List of rivers of Fiji

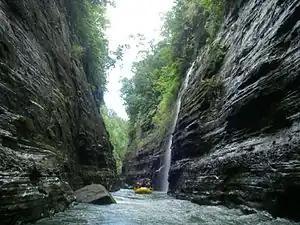
Navua River in Viti Levu

They are listed by island in clockwise order, starting at the north end of each island. Tributaries are listed under the parent stream.